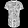
Label: T - shirt / top